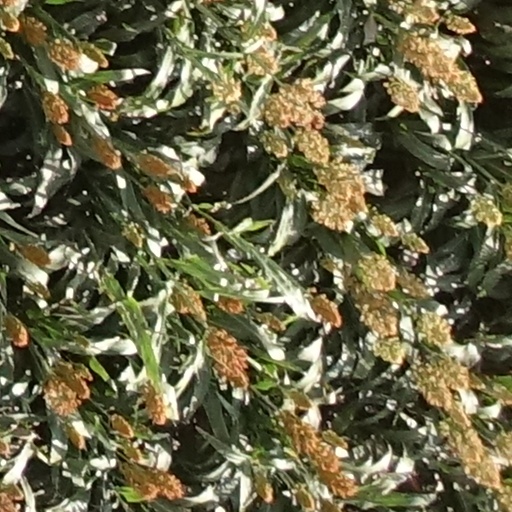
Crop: sorghum